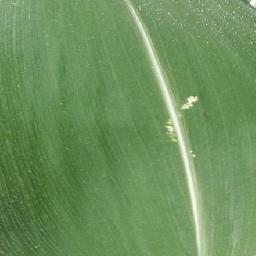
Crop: corn
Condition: (maize)_healthy